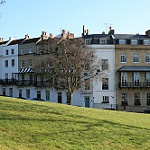
Label: buildings